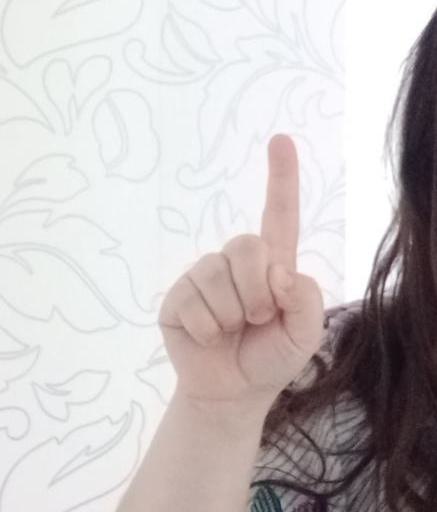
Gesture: one